Young as You Feel (1931 film)

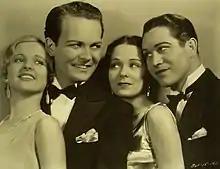
Lucile Browne, Don Dillaway, Rosalie Roy, and Terrance Ray

Young as You Feel is a 1931 American pre-Code comedy film directed by Frank Borzage and starring Will Rogers, Fifi D'Orsay, and Lucien Littlefield. The story was later remade by Fox in 1940 under the same title as part of the Jones Family series of films.